Upper Harz Water Regale

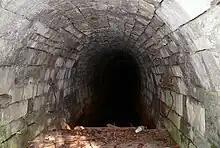
The Ernst August Adit

One example of the expansion of the Water Regale network was the optimisation of several ditch courses (the Dam Ditch, Upper and Lower Rosenhof Chutes), mainly during the 19th century, by the construction of so-called "Wasserläufen" (also "Wasserüberleitungsstollen") or water tunnels. These enabled the distance travelled by the water to be significantly shortened. It also guaranteed winter working, because the water running underground did not freeze up. In addition the maintenance cost of a short section of tunnel was much cheaper than that of a long ditch run. But a particularly important advantage was the higher discharge capacity. The tunnels descended the same height difference over a shorter distance and therefore had a steeper incline. Initially the underground sections were laboriously hewn out with hammer and chisel. Later gunpowder was used as an explosive, making the construction of water tunnels considerably easier and faster.